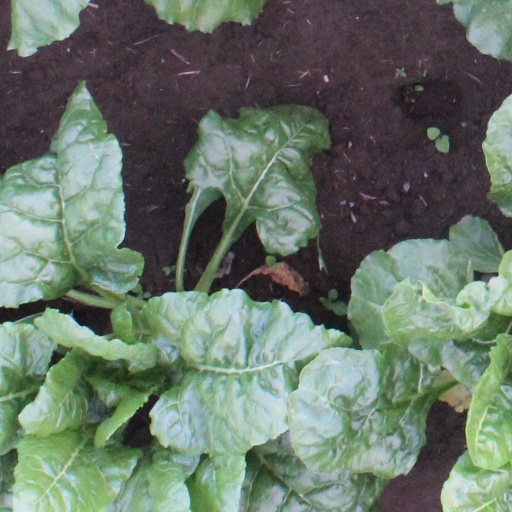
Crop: sugar beet